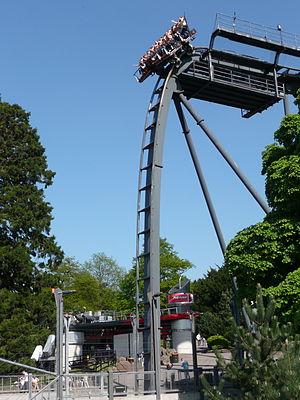
Les machines plongeantes, en anglais Dive Coaster, anciennement Diving Machine, sont un type de montagnes russes en métal construit par l'entreprise suisse Bolliger & Mabillard. Les passagers subissent un moment de chute libre dans une descente inclinée à 90 degrés.
Oblivion est un parcours de montagnes russes en métal du parc Alton Towers, situé à Alton, dans le comté anglais du Staffordshire, au Royaume-Uni. C'est une machine plongeante développée par le constructeur suisse Bolliger & Mabillard. Ouverte le 14 mars 1998, c'est la première attraction de ce type au monde.